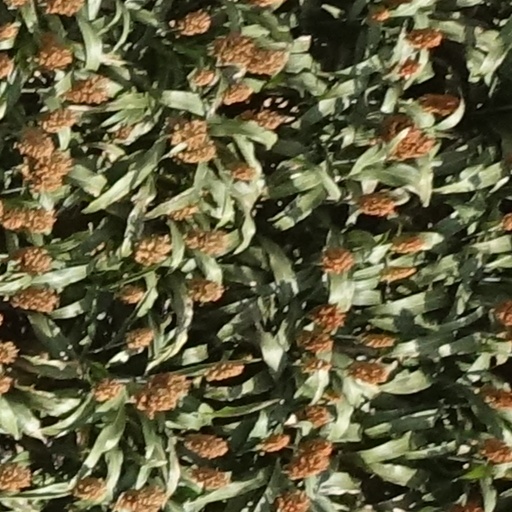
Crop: sorghum